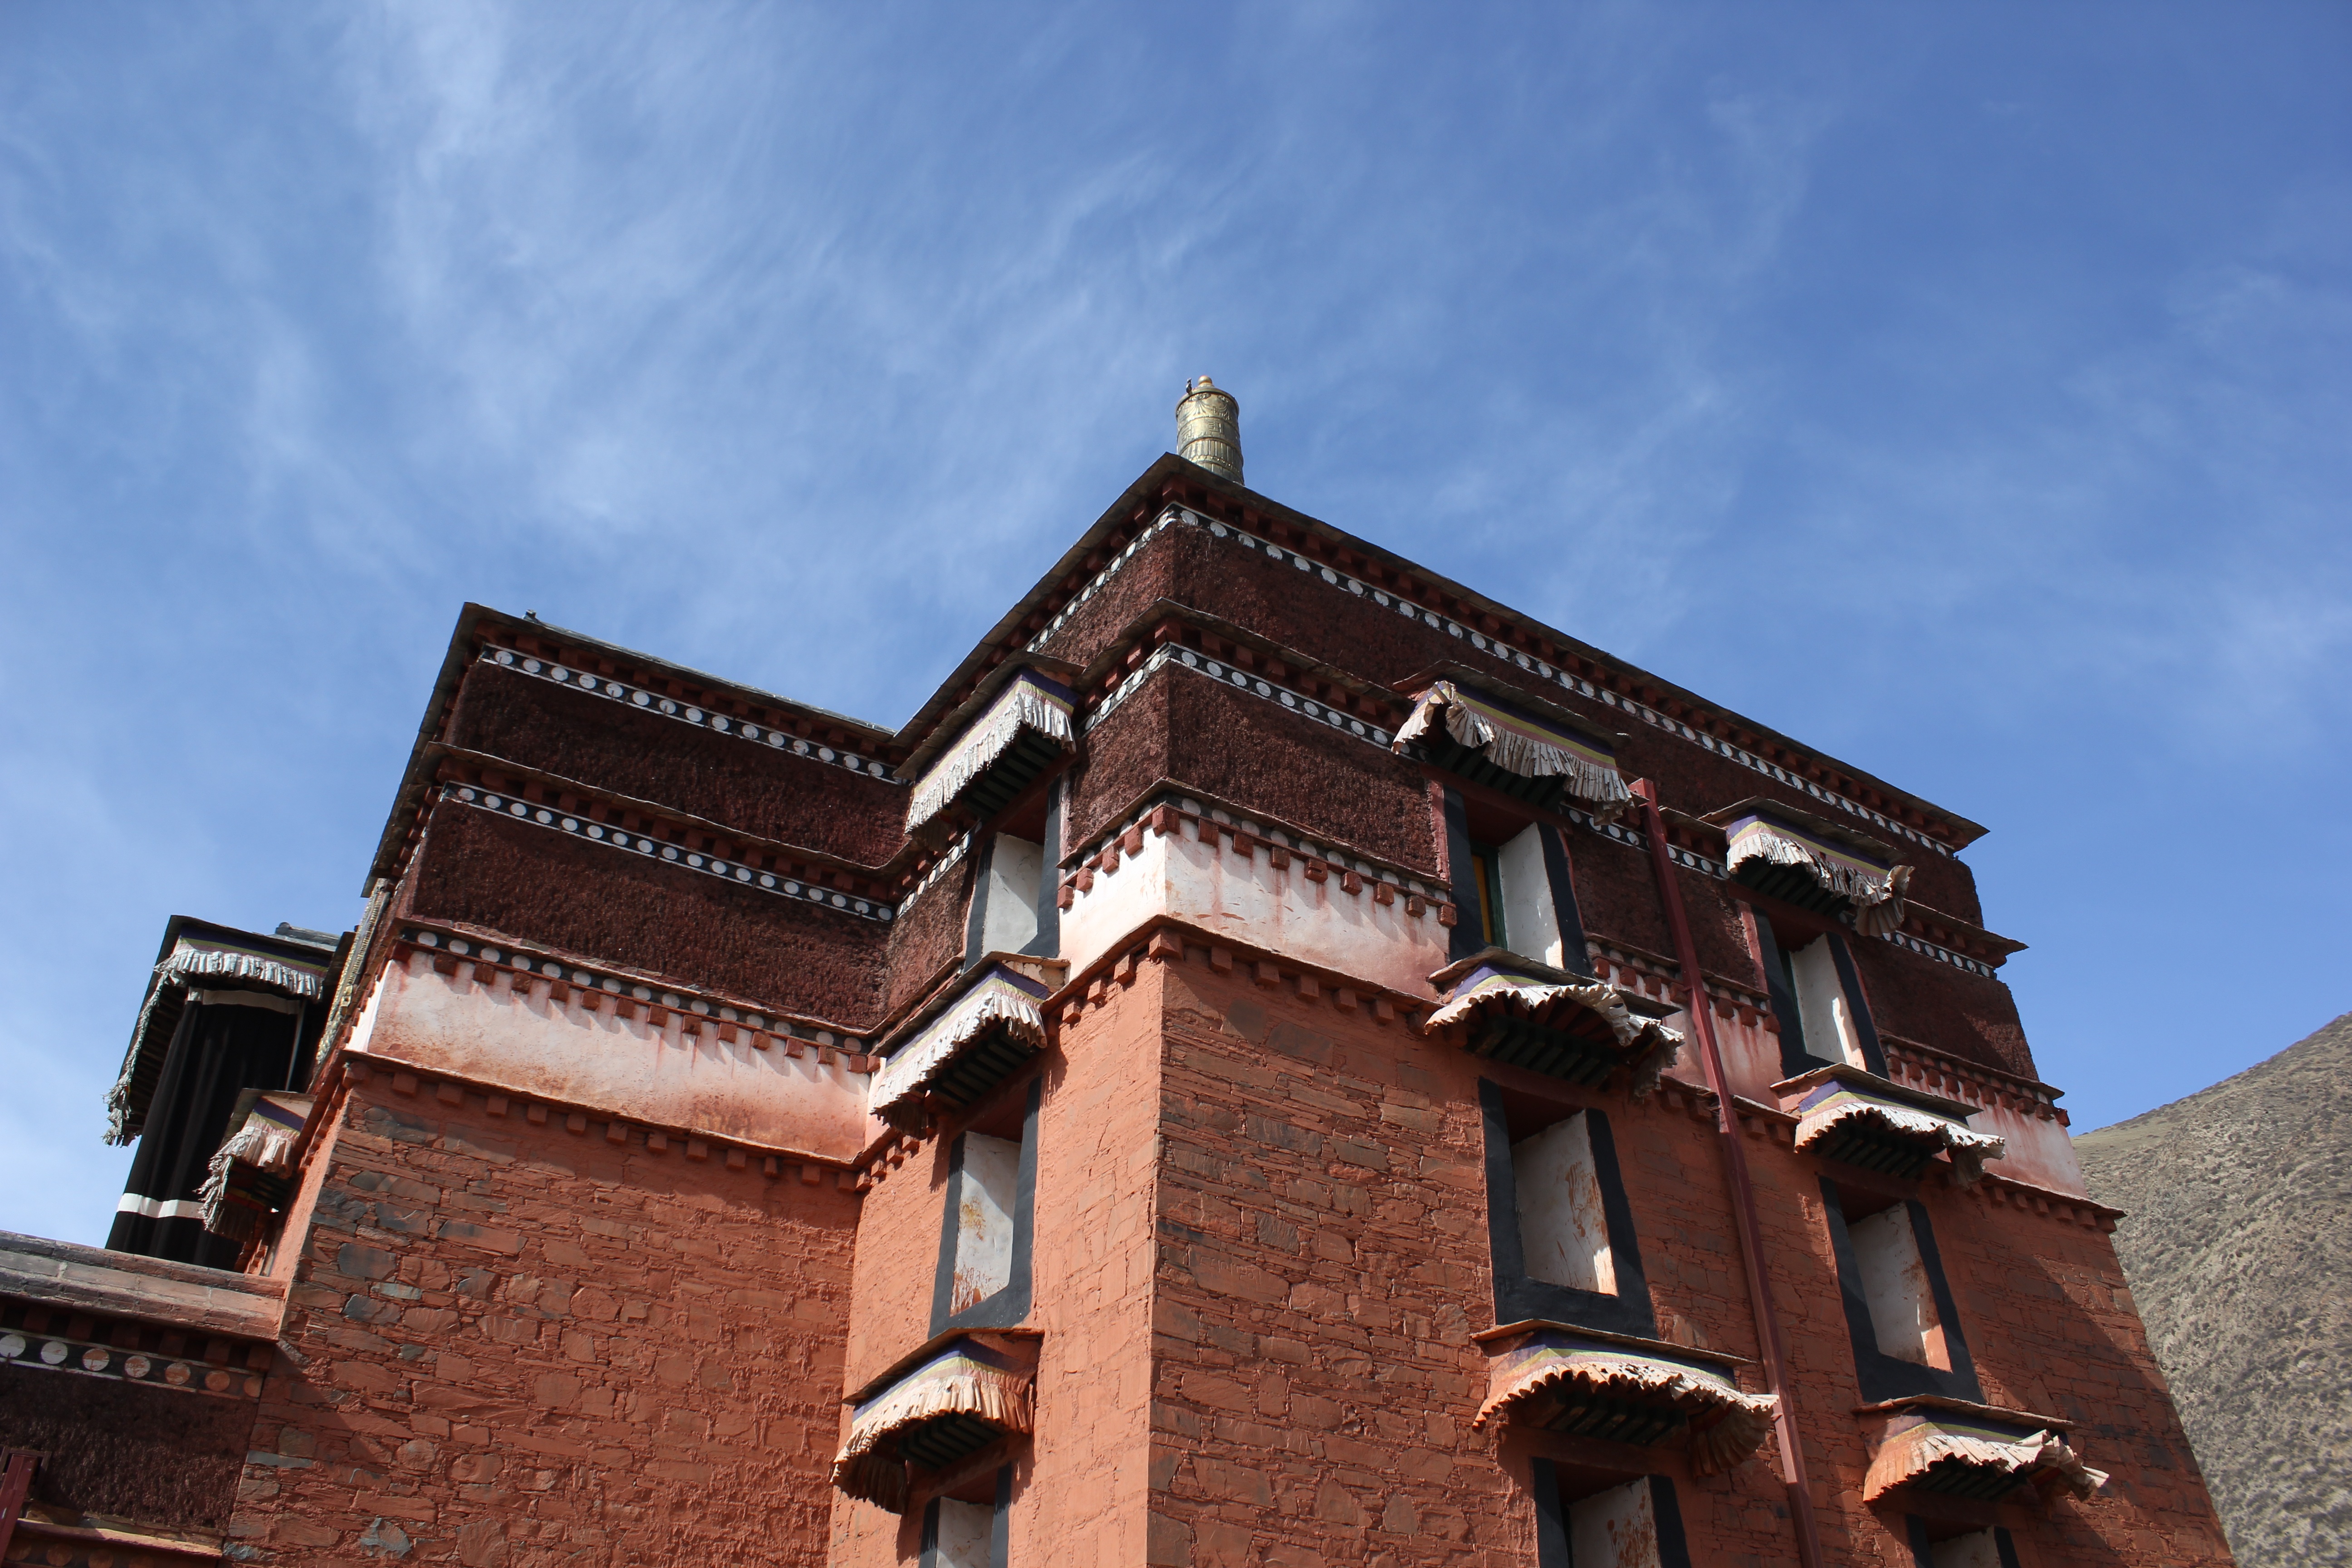
architecture, sky, house, roof, building, travel, tower, religion, landmark, facade, church, place of worship, steeple, tibetan, urban area